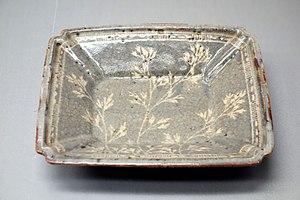
La céramique japonaise, en japonais tojiki, yakimono ou tōgei est l'une des formes d'art les plus anciennes du Japon. Elle remonte à la période Jōmon. La production s'est poursuivie sans discontinuer jusqu'à l'époque actuelle, donnant une large gamme de terres cuites brutes ou vernissées, poteries, grès et porcelaines selon des techniques de tradition japonaise mais aussi importées ou inspirées par les céramiques coréennes, chinoises et thaïlandaise.